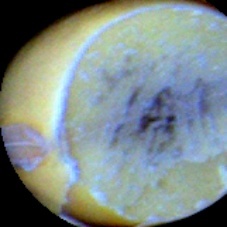
Label: Broken